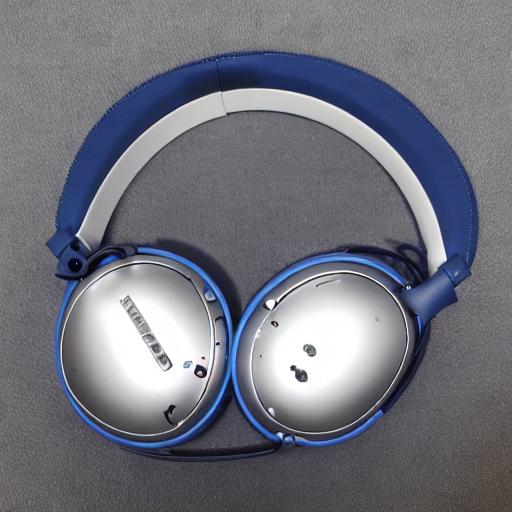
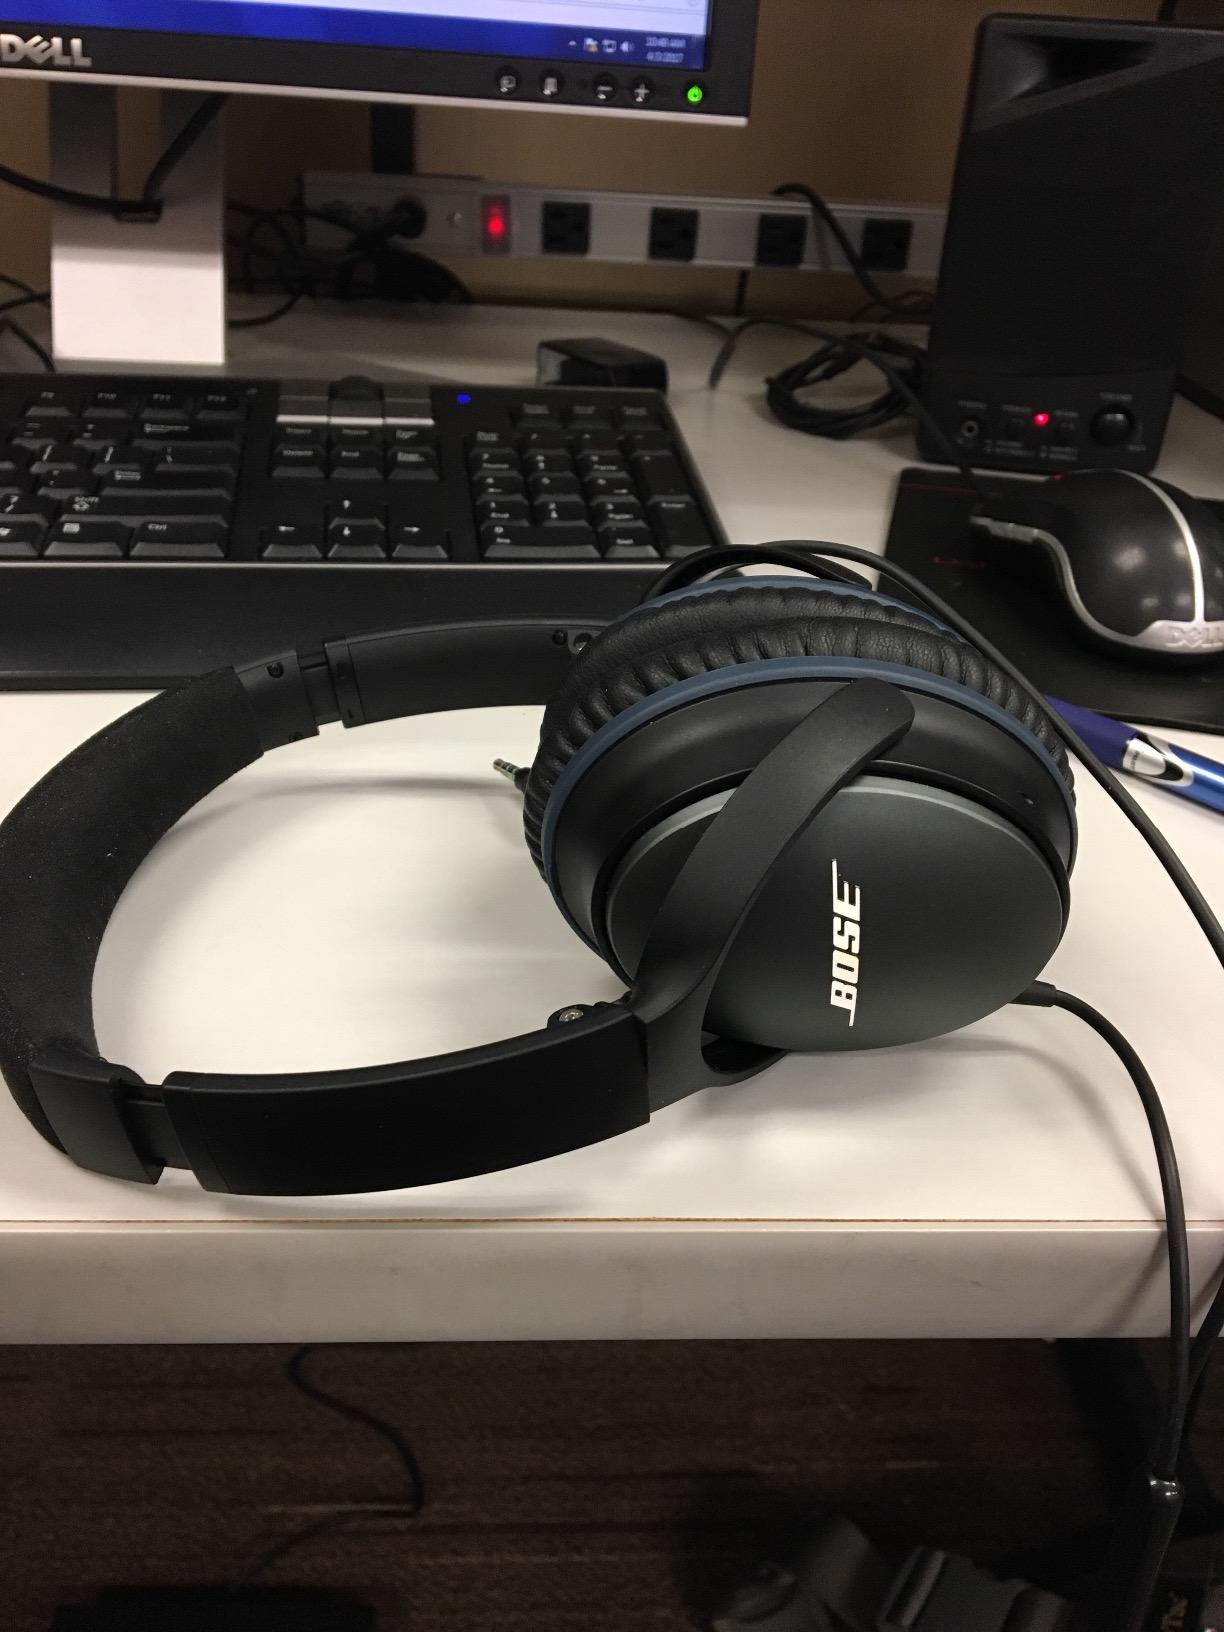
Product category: headphones
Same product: no